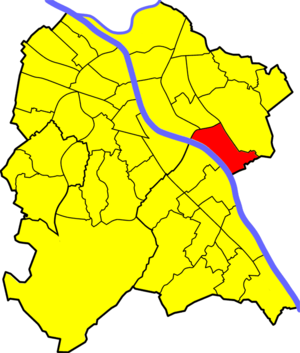
Oberkassel est un quartier de la ville de Bonn situé au pied du Drachenfels.